Schizoid personality disorder

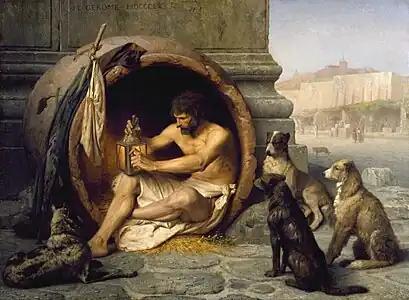
People with SzPD are often socially isolated.

SzPD is associated with a dismissive-avoidant attachment style. People with this disorder will rarely maintain close relationships and often exclusively choose to participate in solitary activities. People with schizoid personality disorder typically have no close friends or confidants, except for a close relative on occasions.